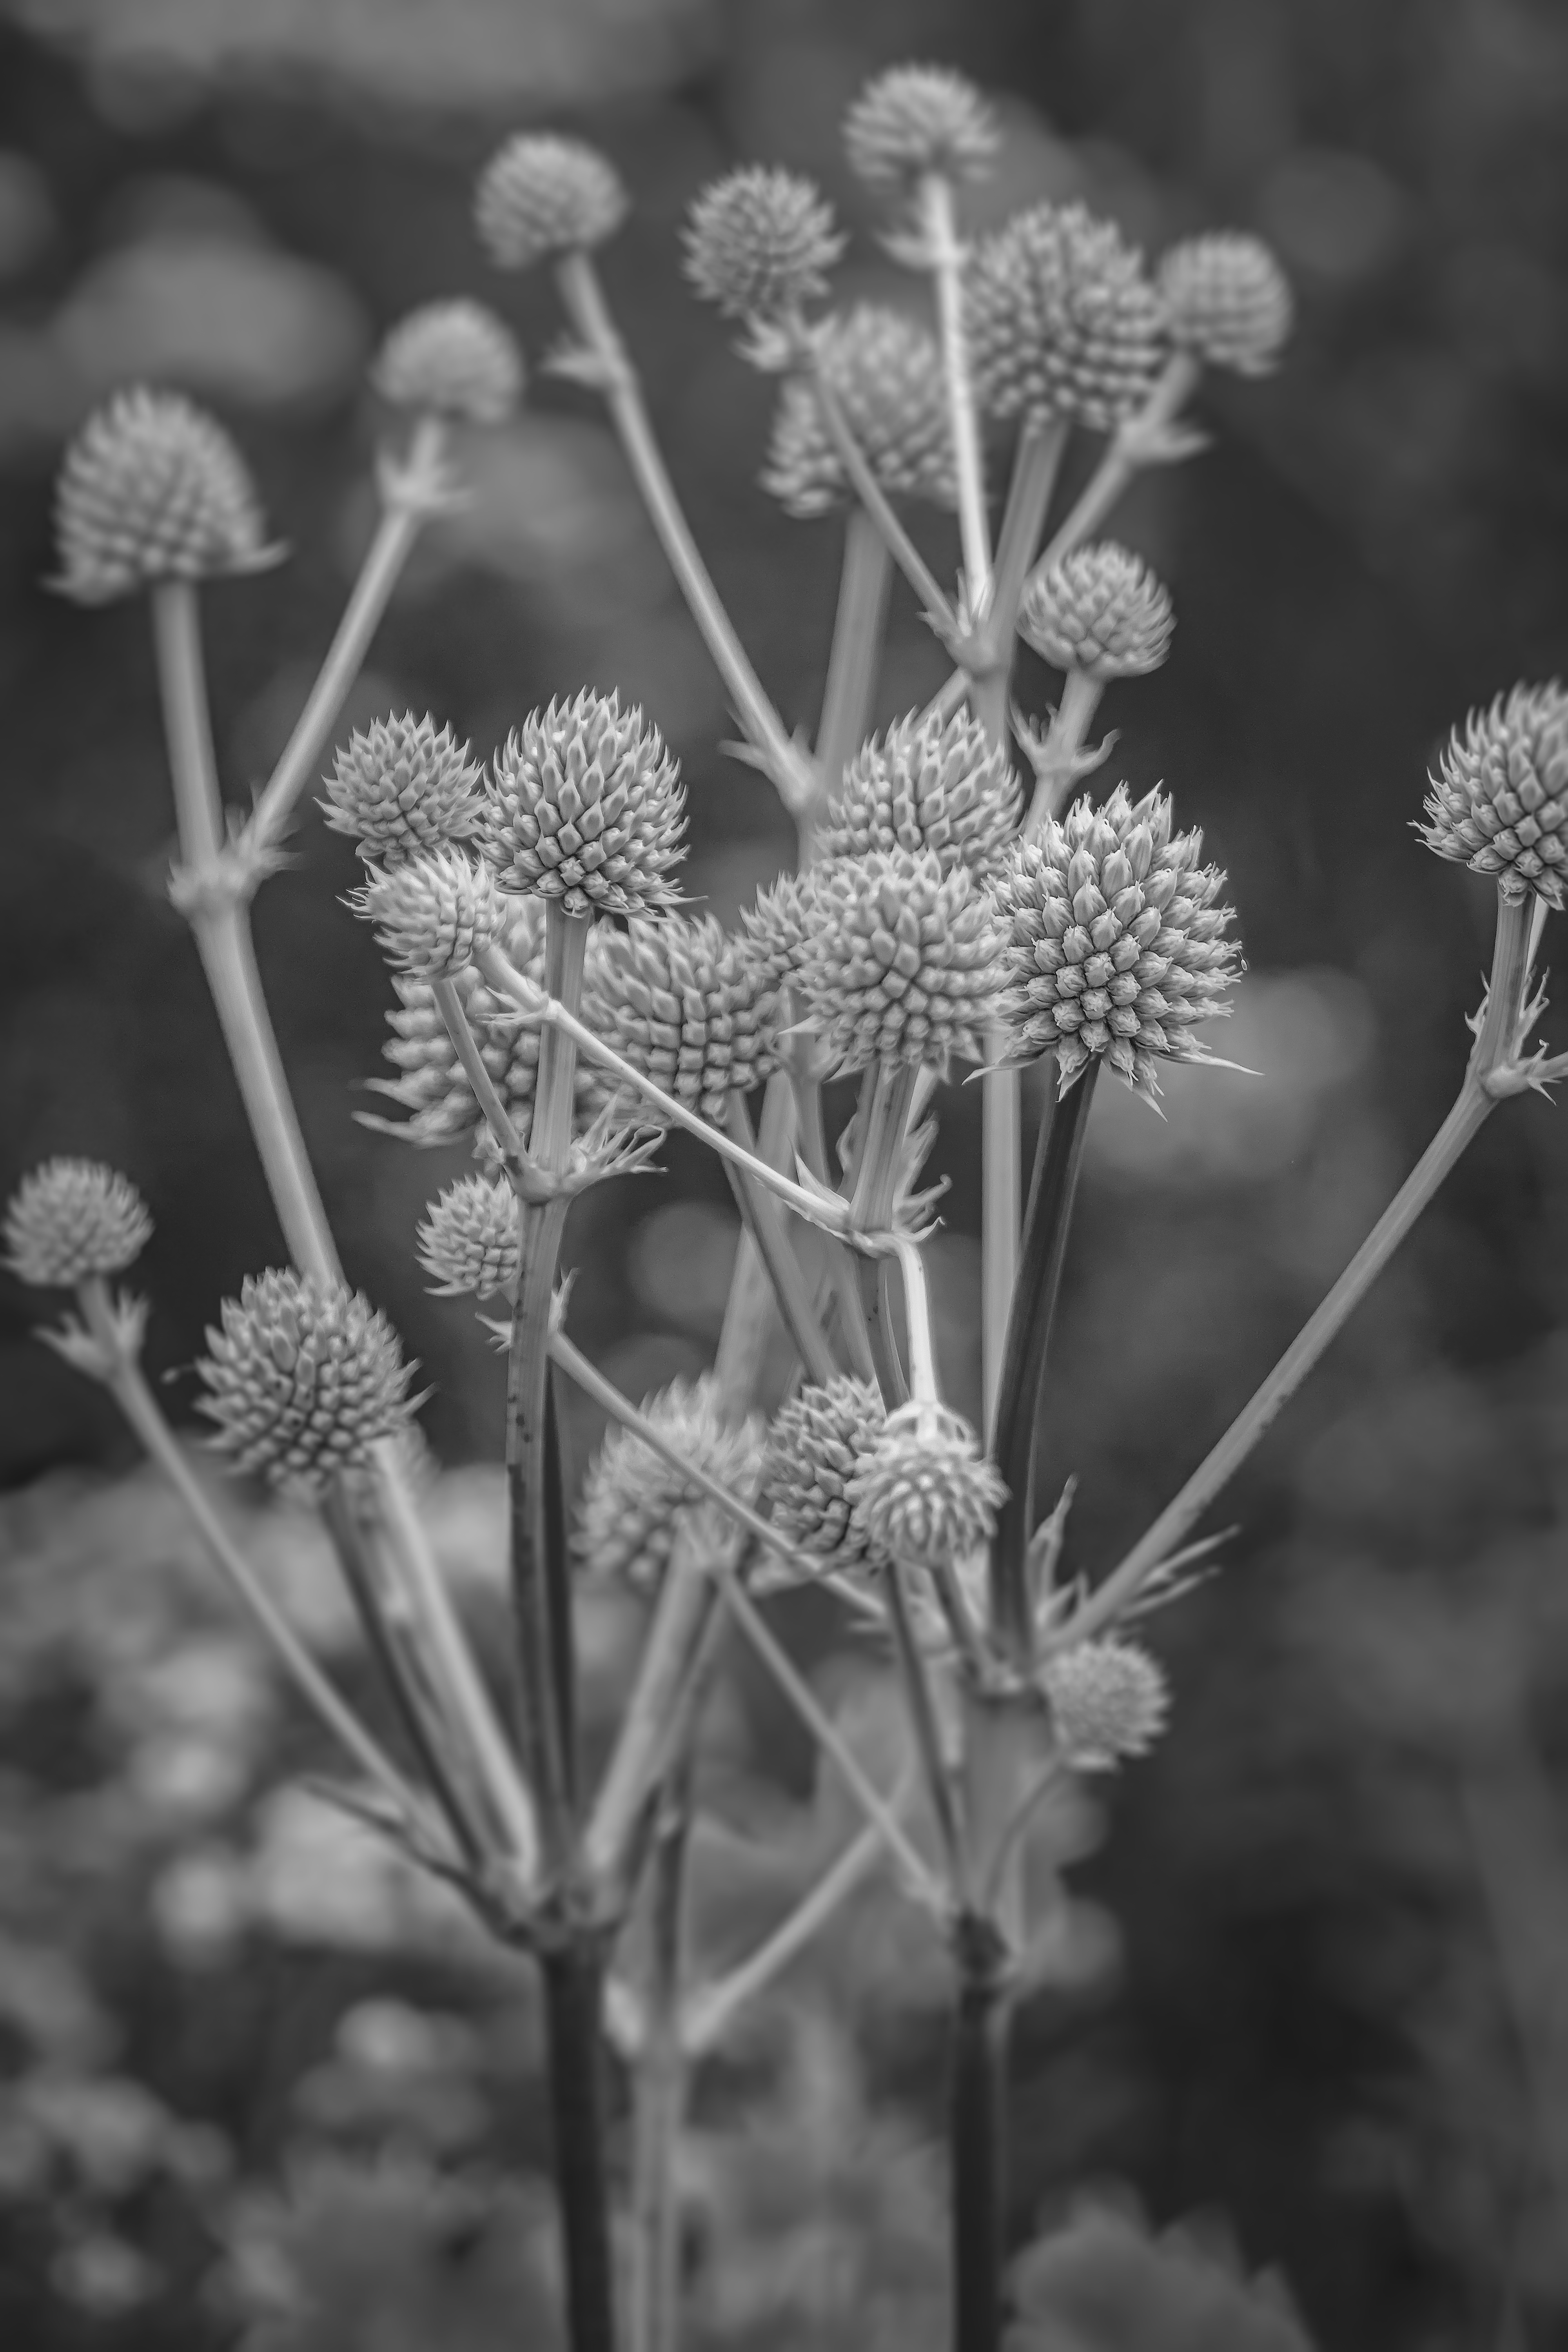
appleton, geotagged, Mackville, united states, usa, wisconsin, a6500, adventure, American City, appleton wi, Appleton WIS, appleton wisconsin, ATW, butterflies, butterfly, butterfly garden, Butterfly Garden of Wisconsin, city, city streets, downtown, event venue, garden, Historic Downtown Appleton, midwest, north america, Outagamie County, Outagamie County WI, Outagamie County Wisconsin, Photo Walk, sightseeing, sony, SONY a6500, SONY Alpha 6500, sony mirrorless, SONY Photography, tourism, tourist attraction, Tourist Photos, travel, Travel Blog Photo, Travel Photo, travel photography, Traveling Adventures, united states of america, Urban Adventure, Urban Hiking, wandering, wi, Wisconsin City, Wisconsin Photos, Wisconsin Tourism, Wisconsin Travel, world travel, black and white, black white, bnw, bw, monochrome, monotone, flower, plant, flowering plant, monochrome photography, globe thistle, Heracleum plant, photography, parsley family, wildflower, perennial plant